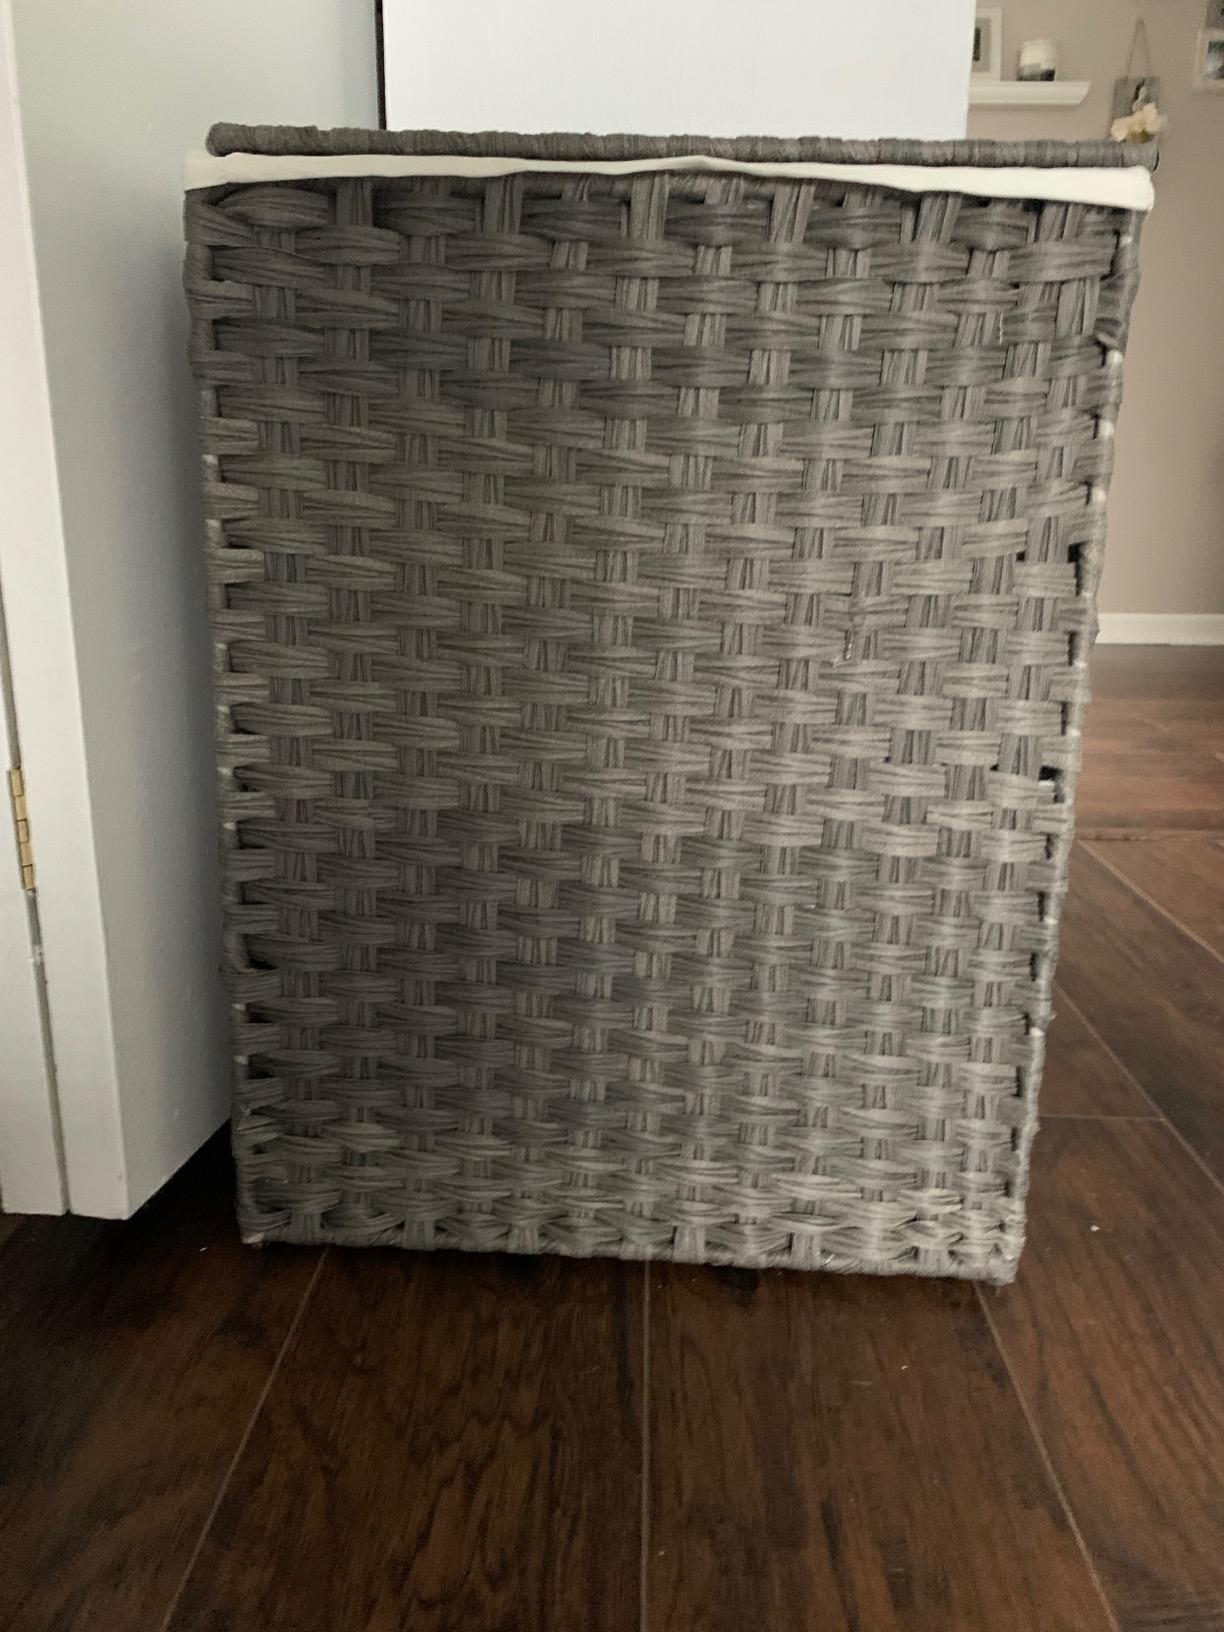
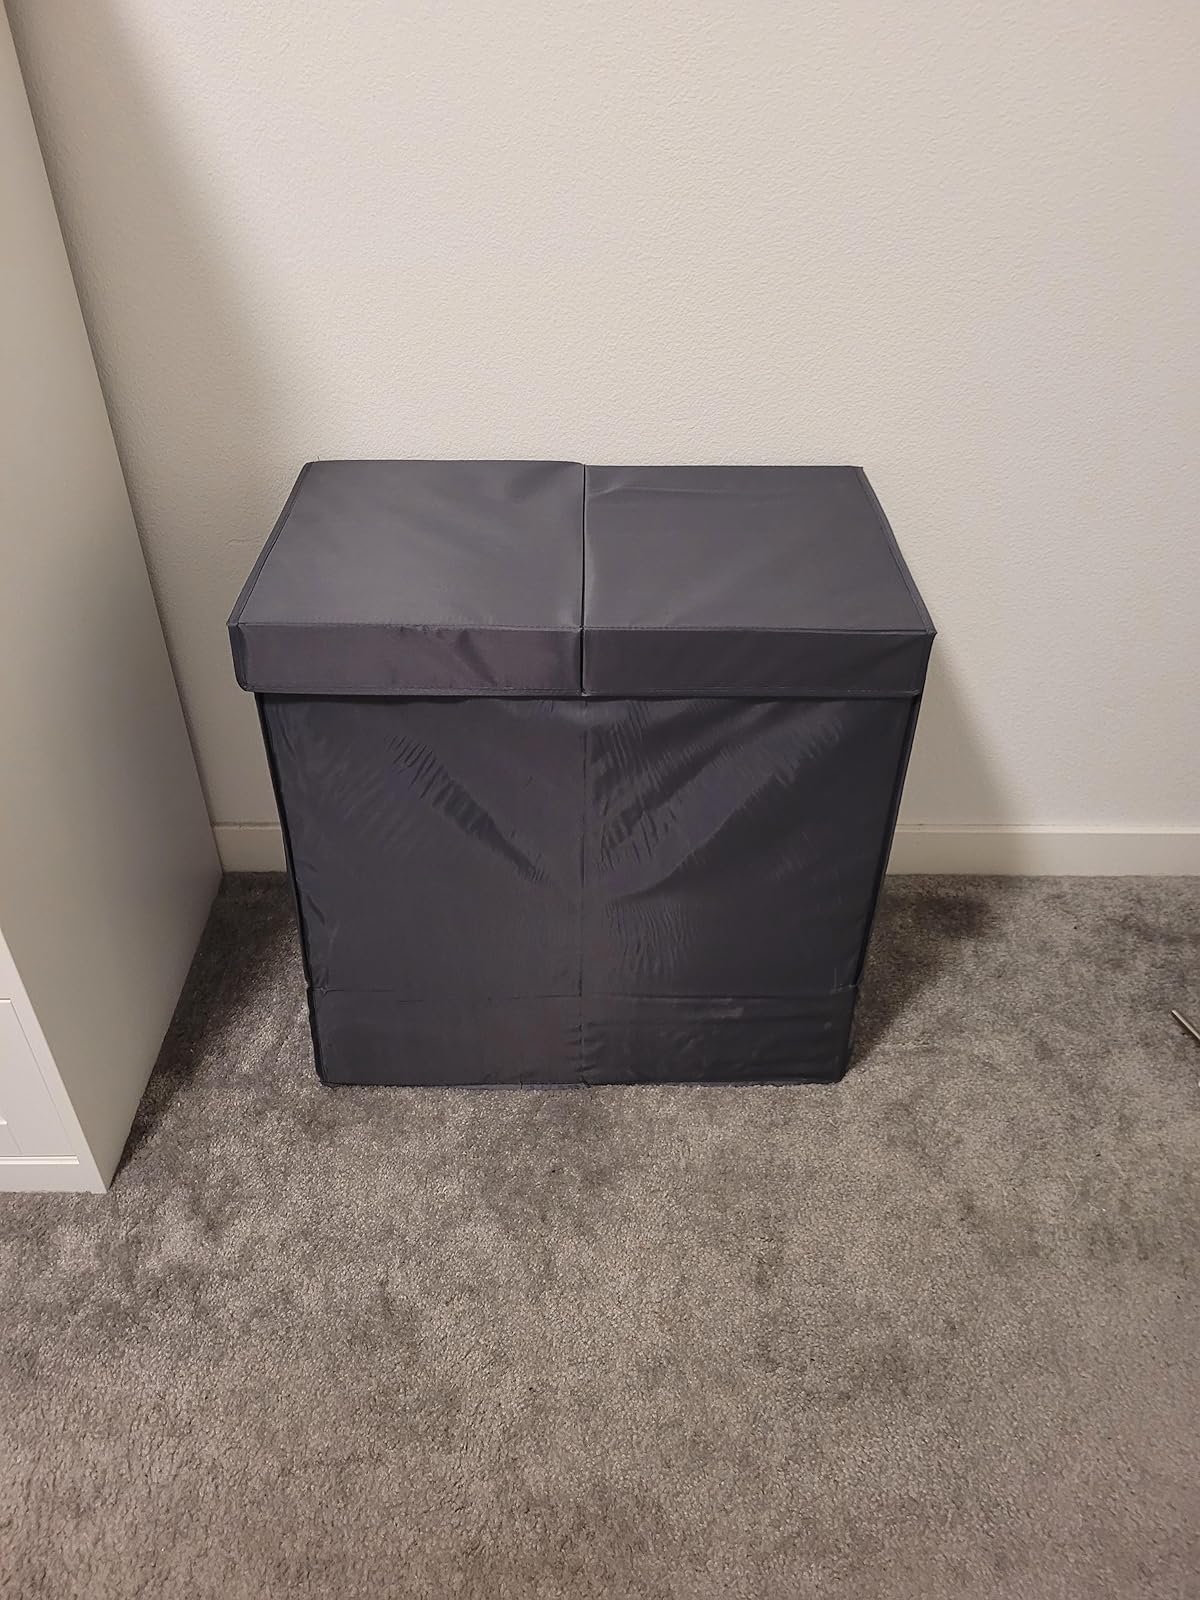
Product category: items_hamper
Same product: no